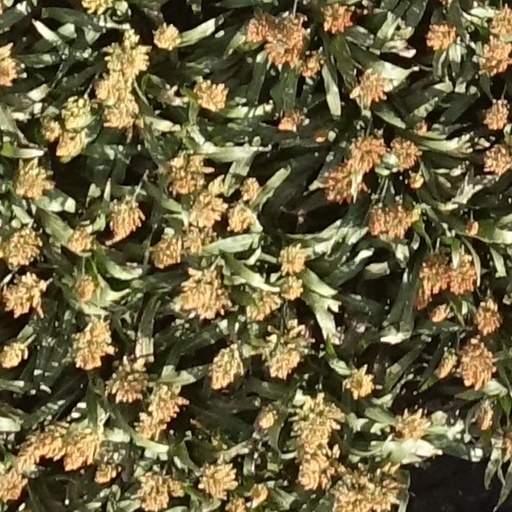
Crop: sorghum